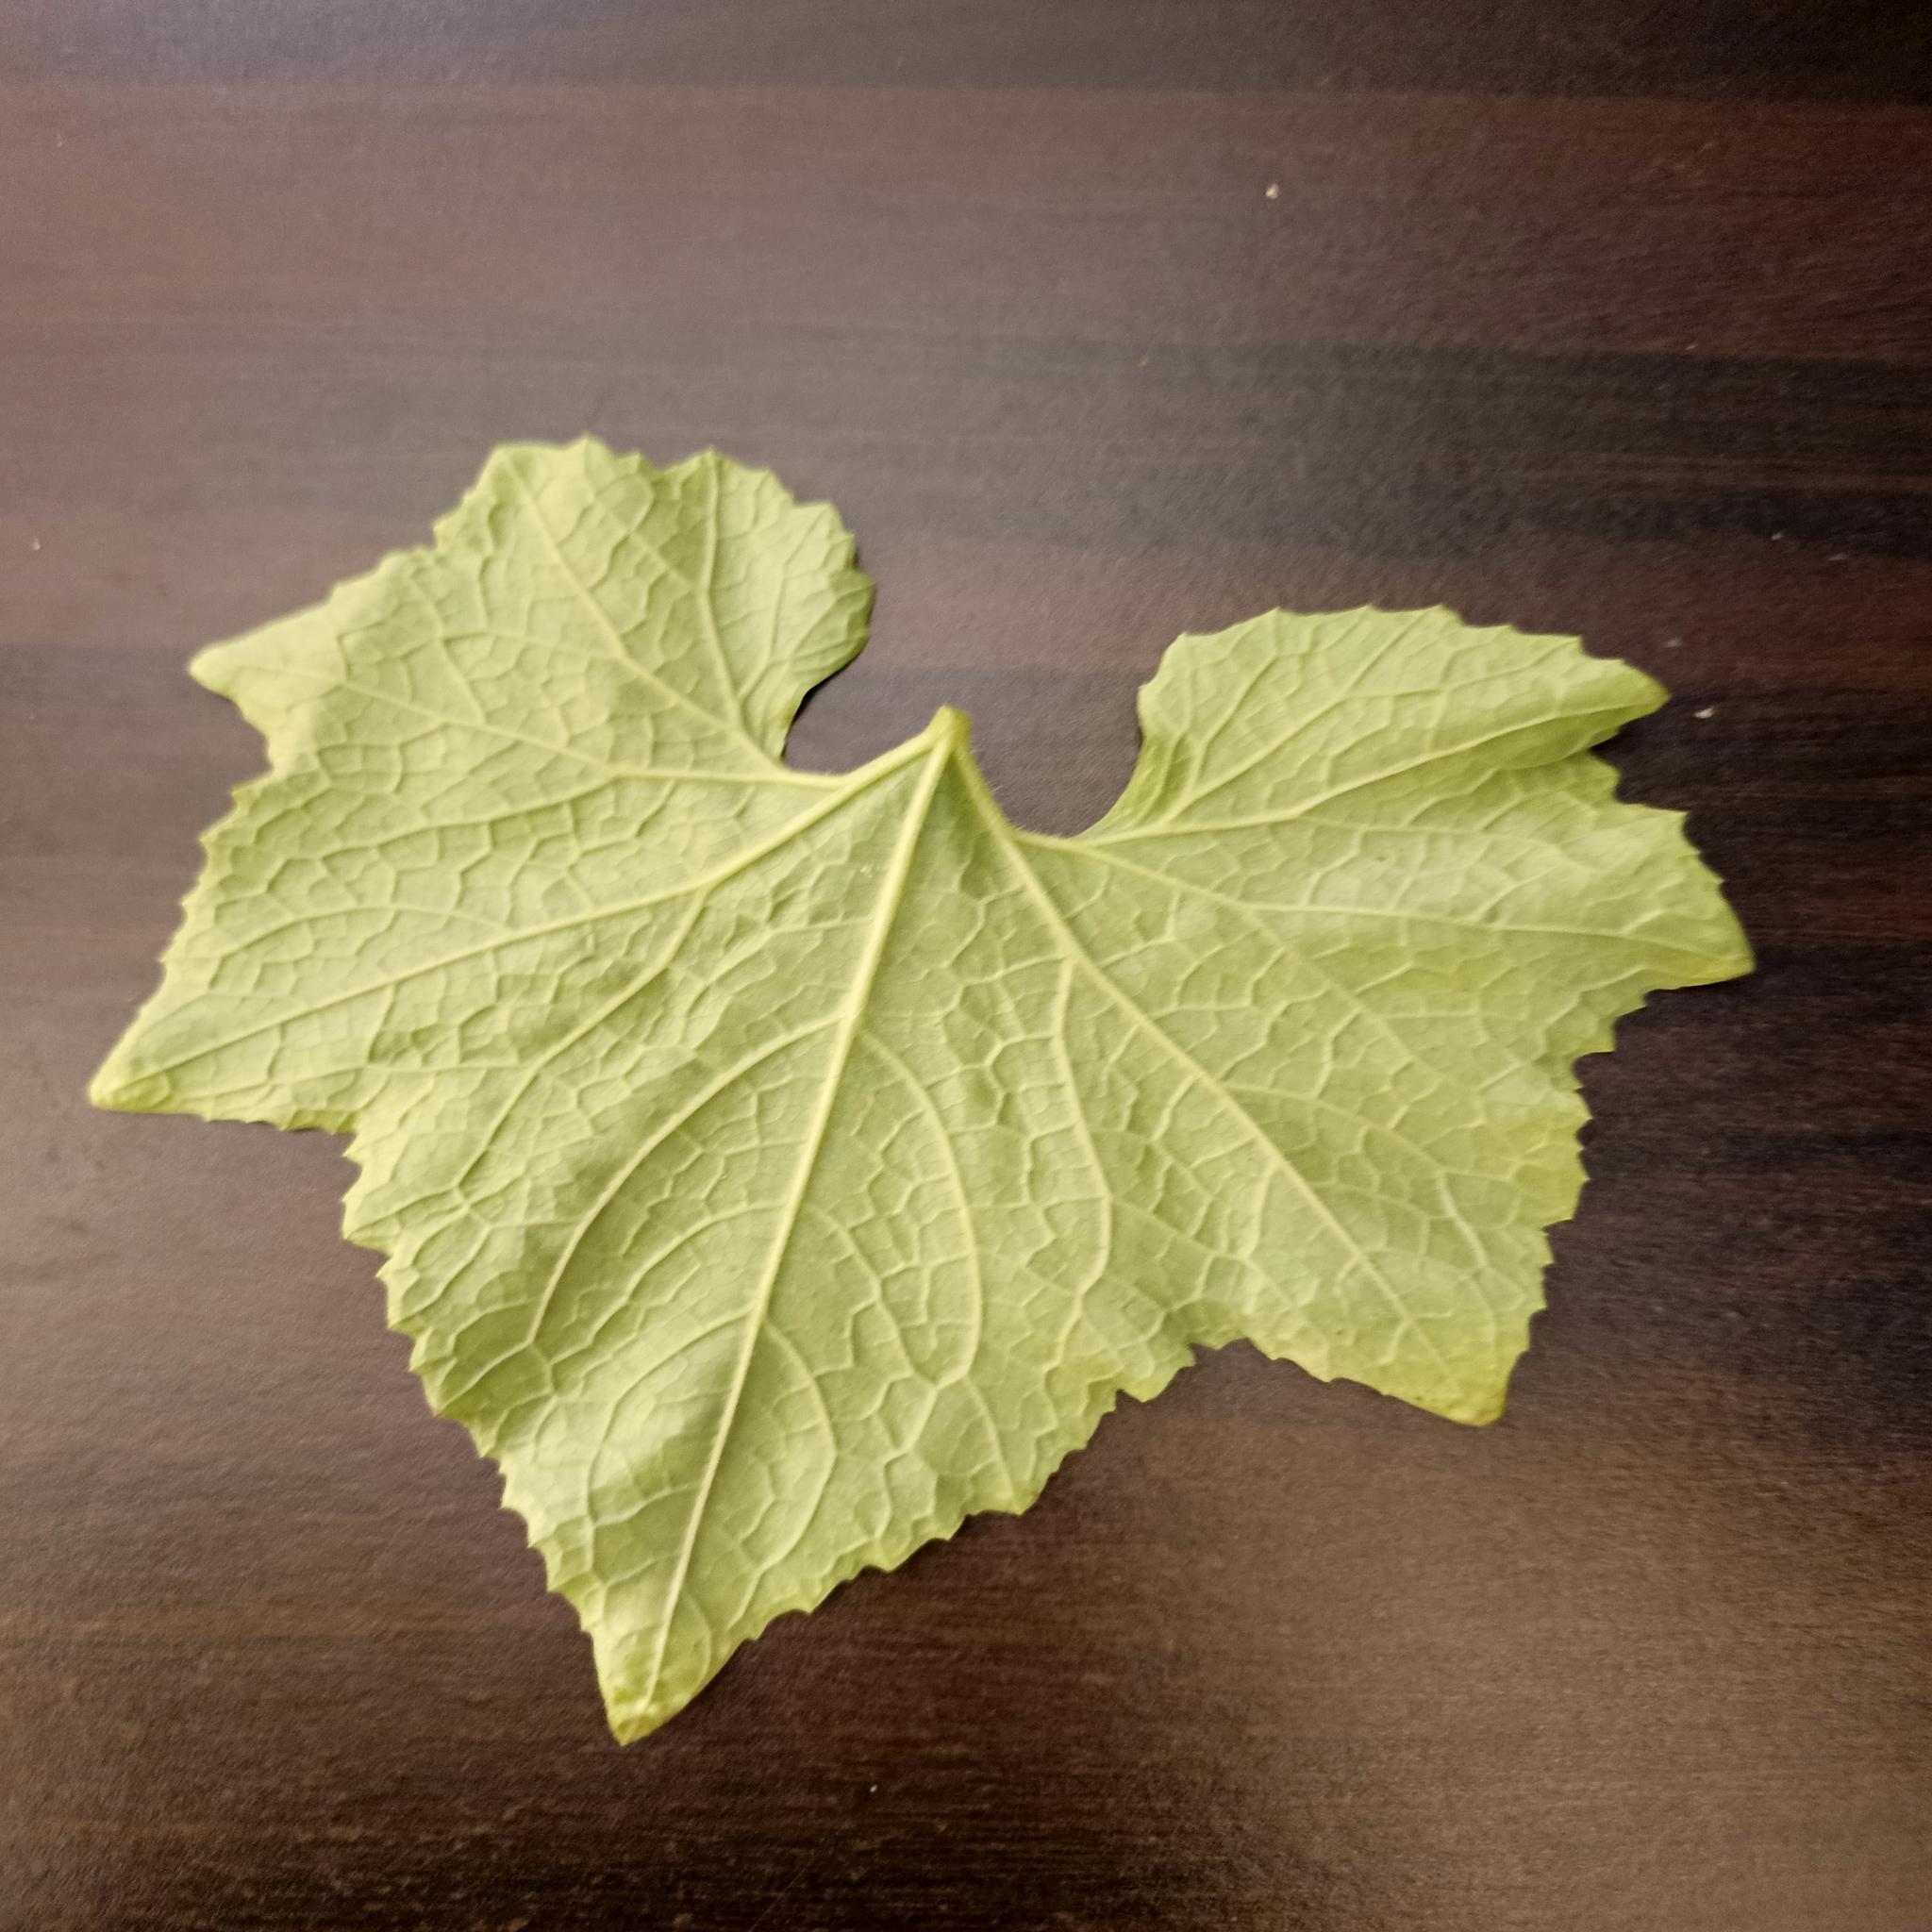
Label: Healthy